Saint-Pardoult

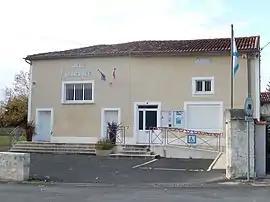
The town hall in Saint-Pardoult

Saint-Pardoult is a commune in the Charente-Maritime department in southwestern France.